42nd Infantry Division (United States)

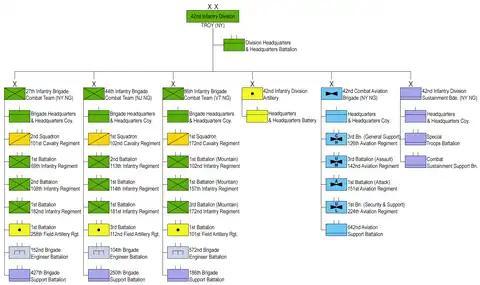
Structure 42nd Infantry Division

The three infantry regiments (222nd, 232nd, & 242nd) and a detachment of the 42ID Headquarters arrived in France at Marseille on 8 to 9 December 1944, and were formed into Task Force (TF) Linden, under Henning Linden, the Assistant Division Commander (ADC). As part of the Seventh Army's VI Corps, TF Linden entered combat in the vicinity of Strasbourg, relieving elements of the 36ID on 24 December 1944.